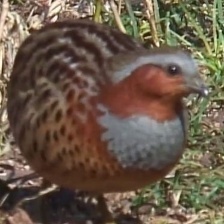
Species: CHINESE BAMBOO PARTRIDGE
Scientific name: BAMBUSICOLA THORACICUS
ImageNet parent category: partridge